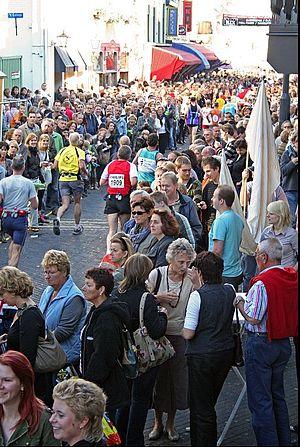
Le Marathon d'Eindhoven est une épreuve de course à pied sur route de 42,195 km se déroulant à Eindhoven, aux Pays-Bas. Le record de l'épreuve est détenu par Dickson Chumba en 2 h 05 min 46 s réalisés le 14 octobre 2012.